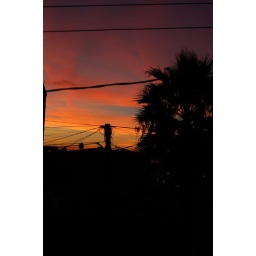
Literal translation: Sunset in the house of Horseradish tree in November 11/05/2006